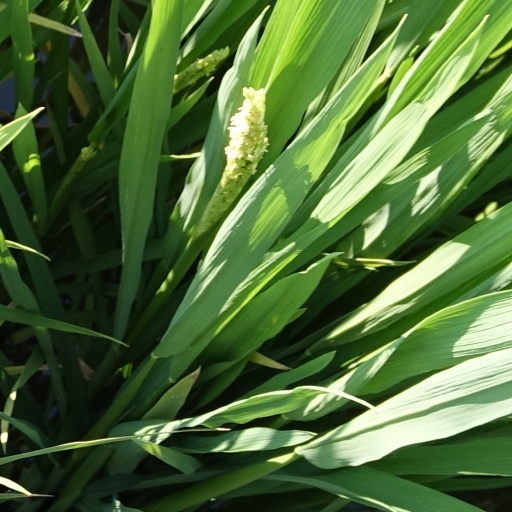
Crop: rice